Street running train

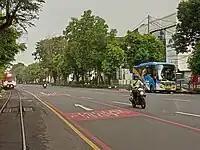
Train along Jalan Slamet Riyadi, Solo, Indonesia

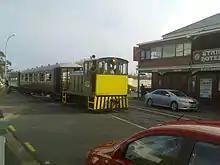
Street running in Kawakawa

Swiss law does not distinguish between trams and railways, making the distinction between street running by trams and that by railways legally indistinct. In many places, passenger trains run on the streets because there is no room for their own track.